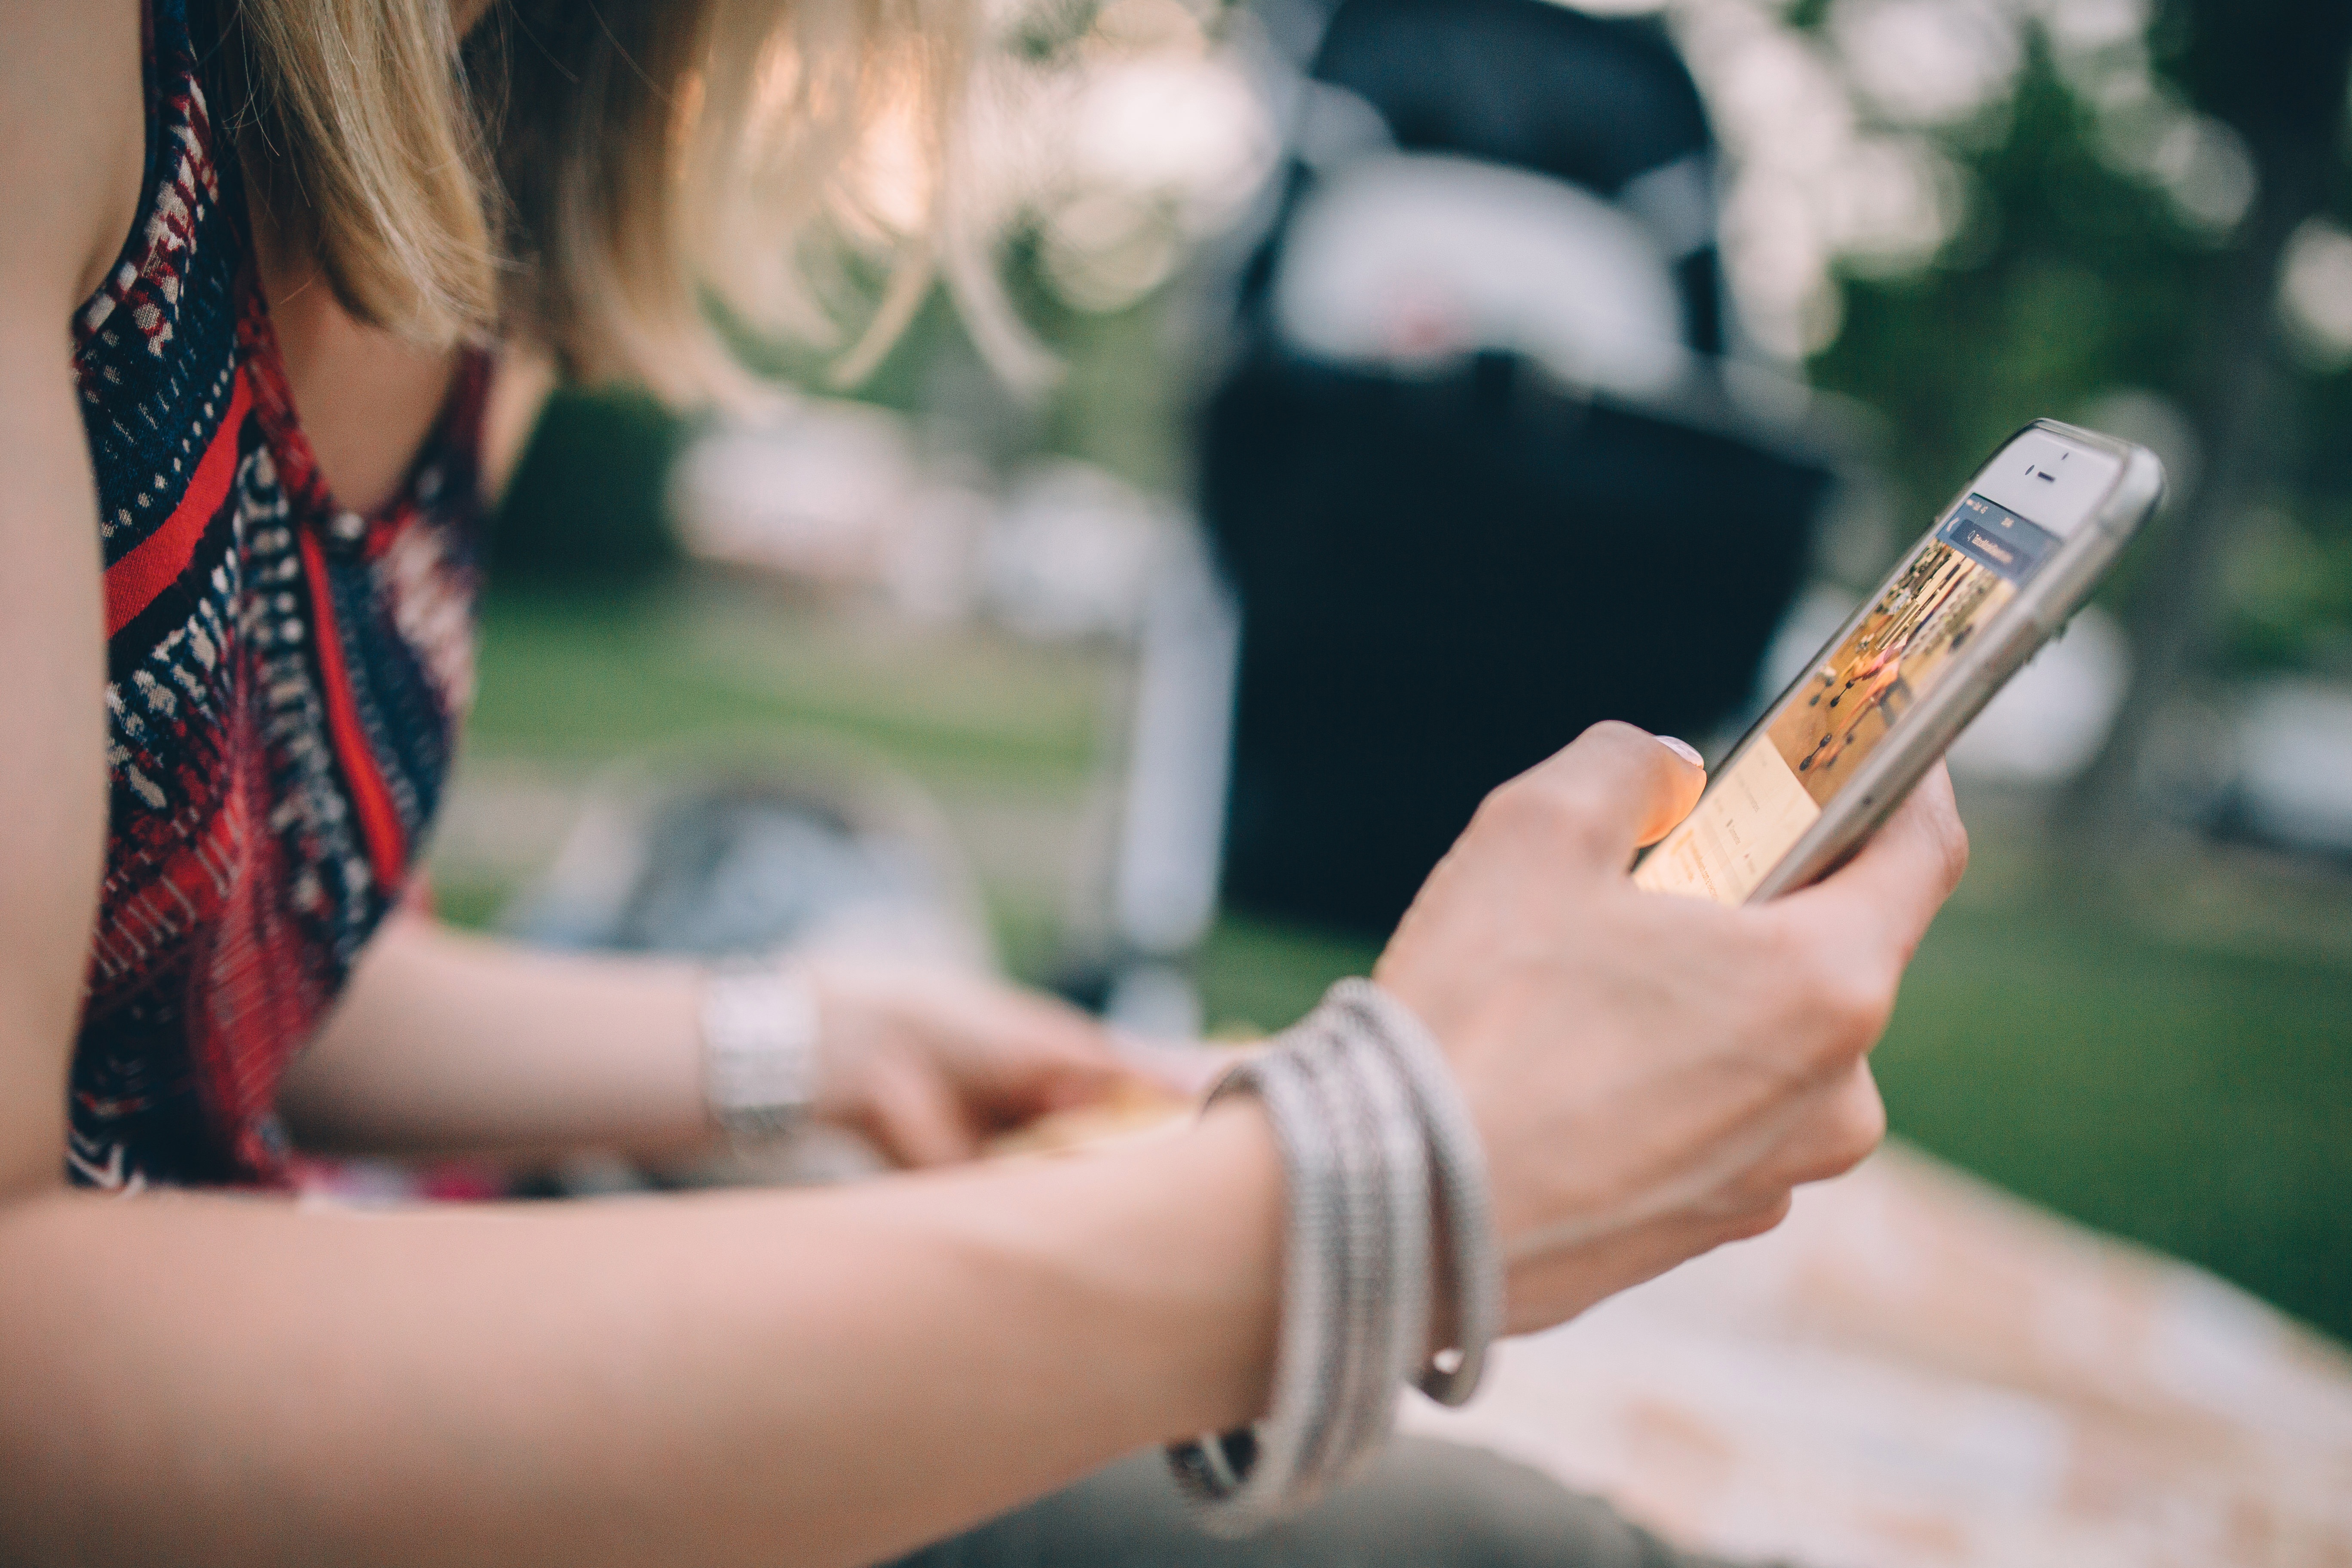
iphone, mobile, writing, hand, person, people, girl, woman, technology, devices